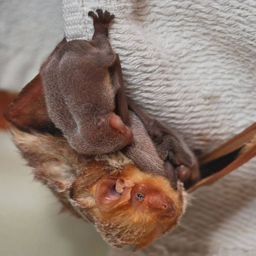
bats are crucial to diverse ecosystems across the globe , yet they are often vilified or feared .